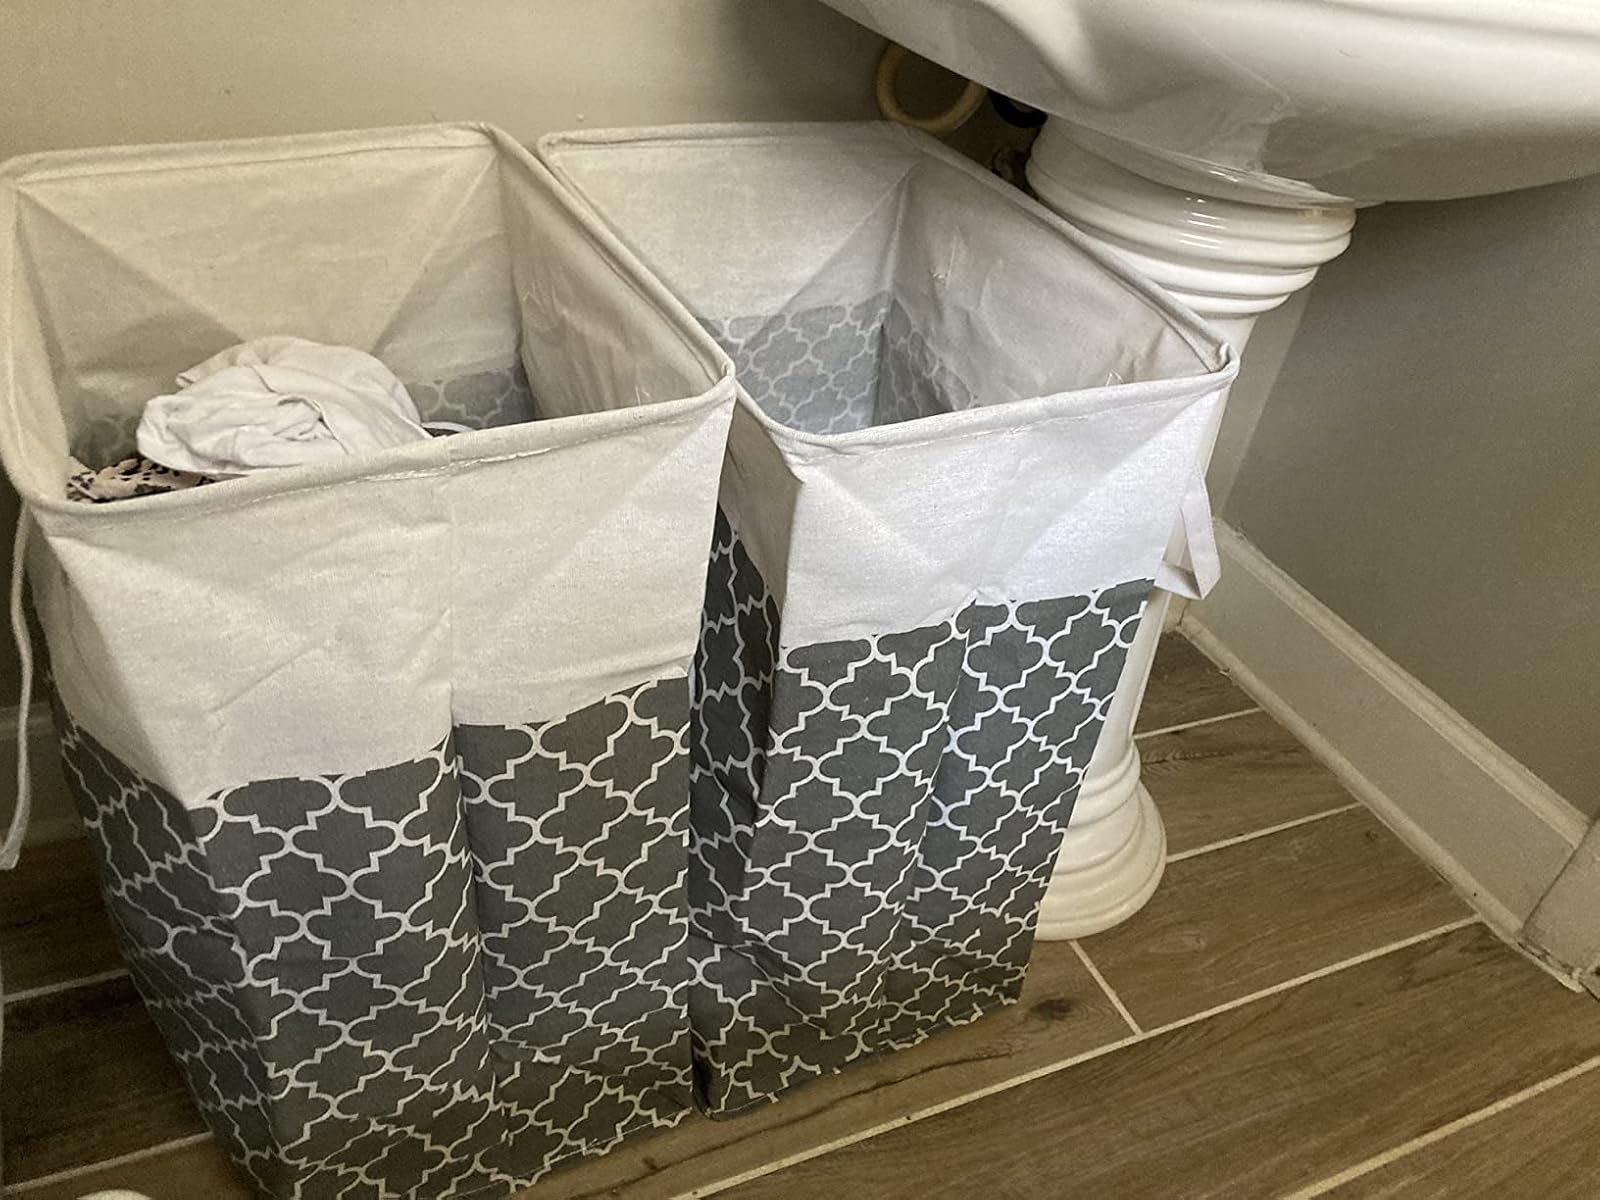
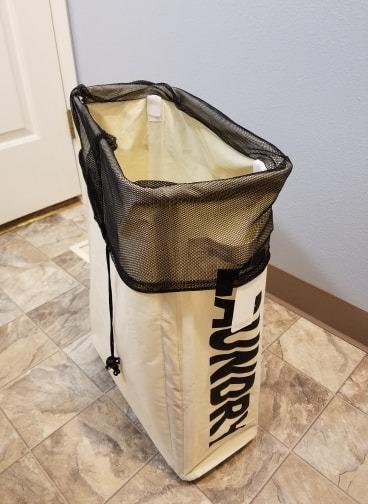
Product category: items_hamper
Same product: no